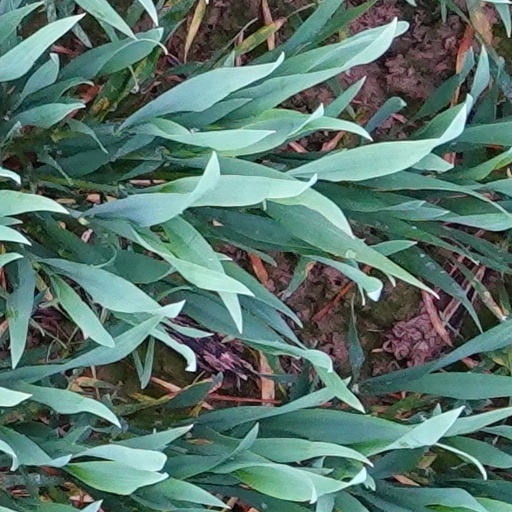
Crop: wheat